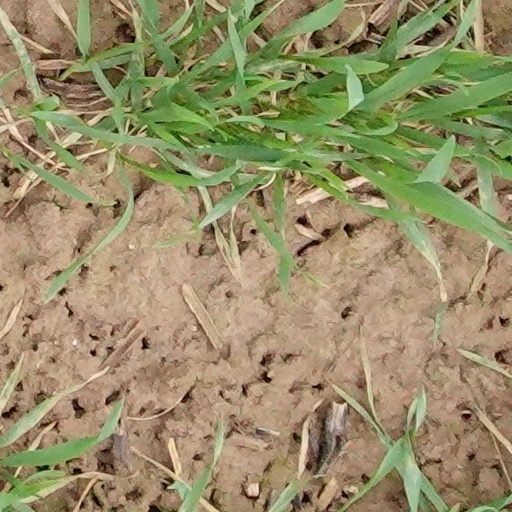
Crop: wheat